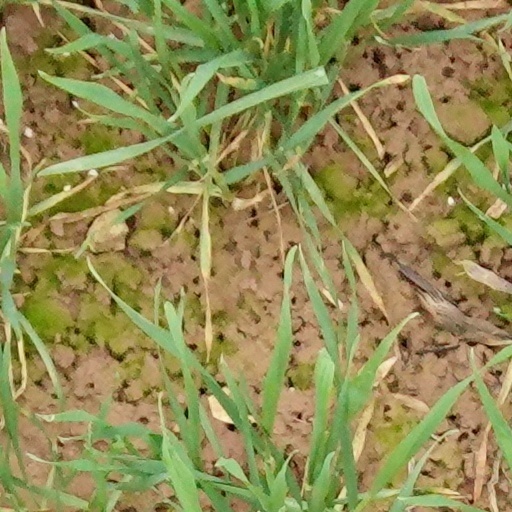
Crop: wheat